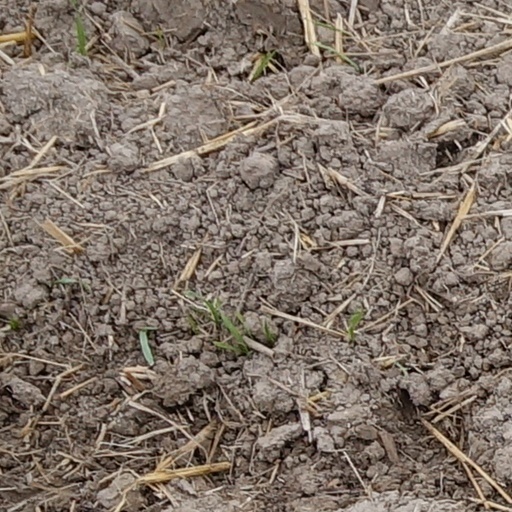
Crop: wheat